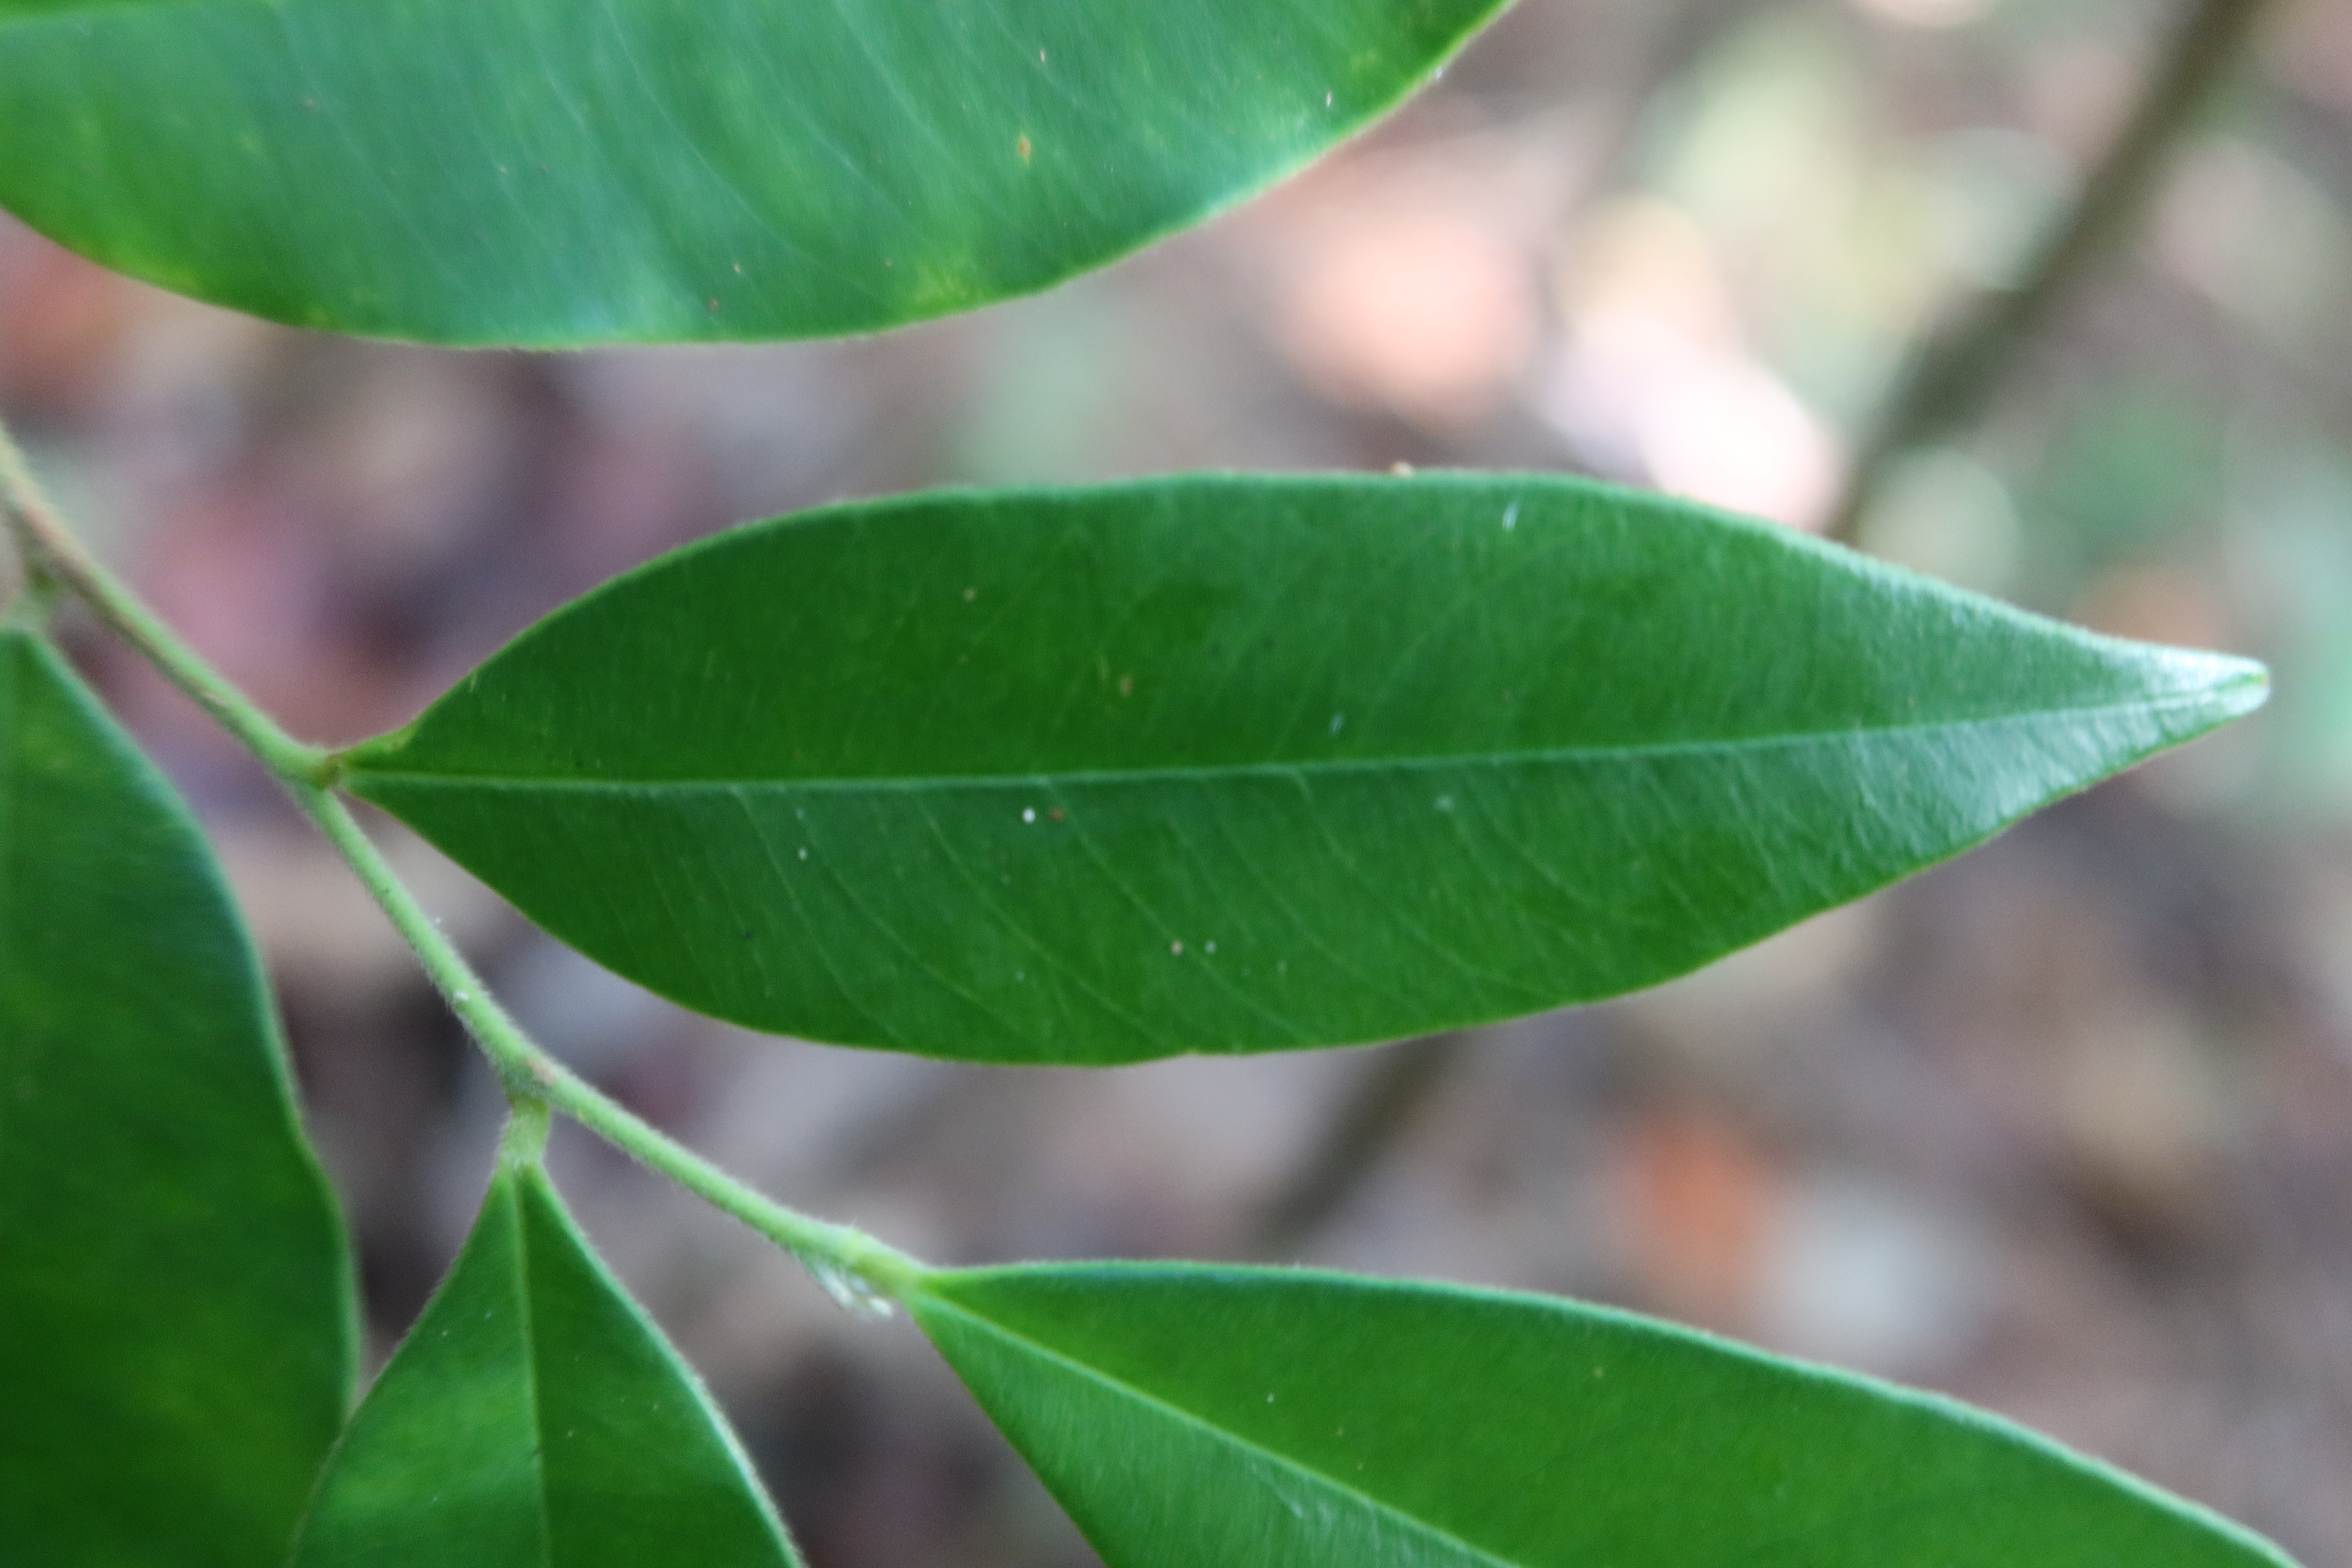
Label: Mealy bugs